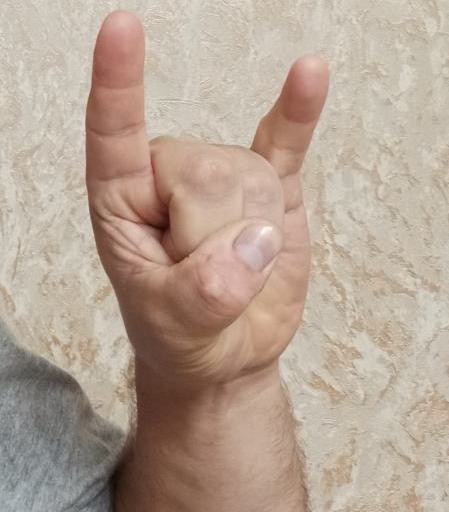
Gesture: rock